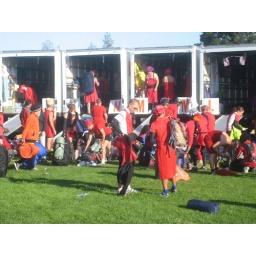
Red dress day by the trucks